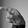
ASL letter: P